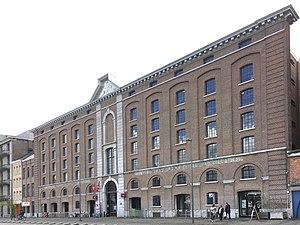
Cette page regroupe l'ensemble des monuments classés du quartier de l'îlot dans la ville d'Anvers.
Félix Pauwels, né à Bruxelles en 1820 et mort à Herbeumont en 1877, était un architecte belge ayant réalisé ses principales constructions à Anvers et Bruxelles.